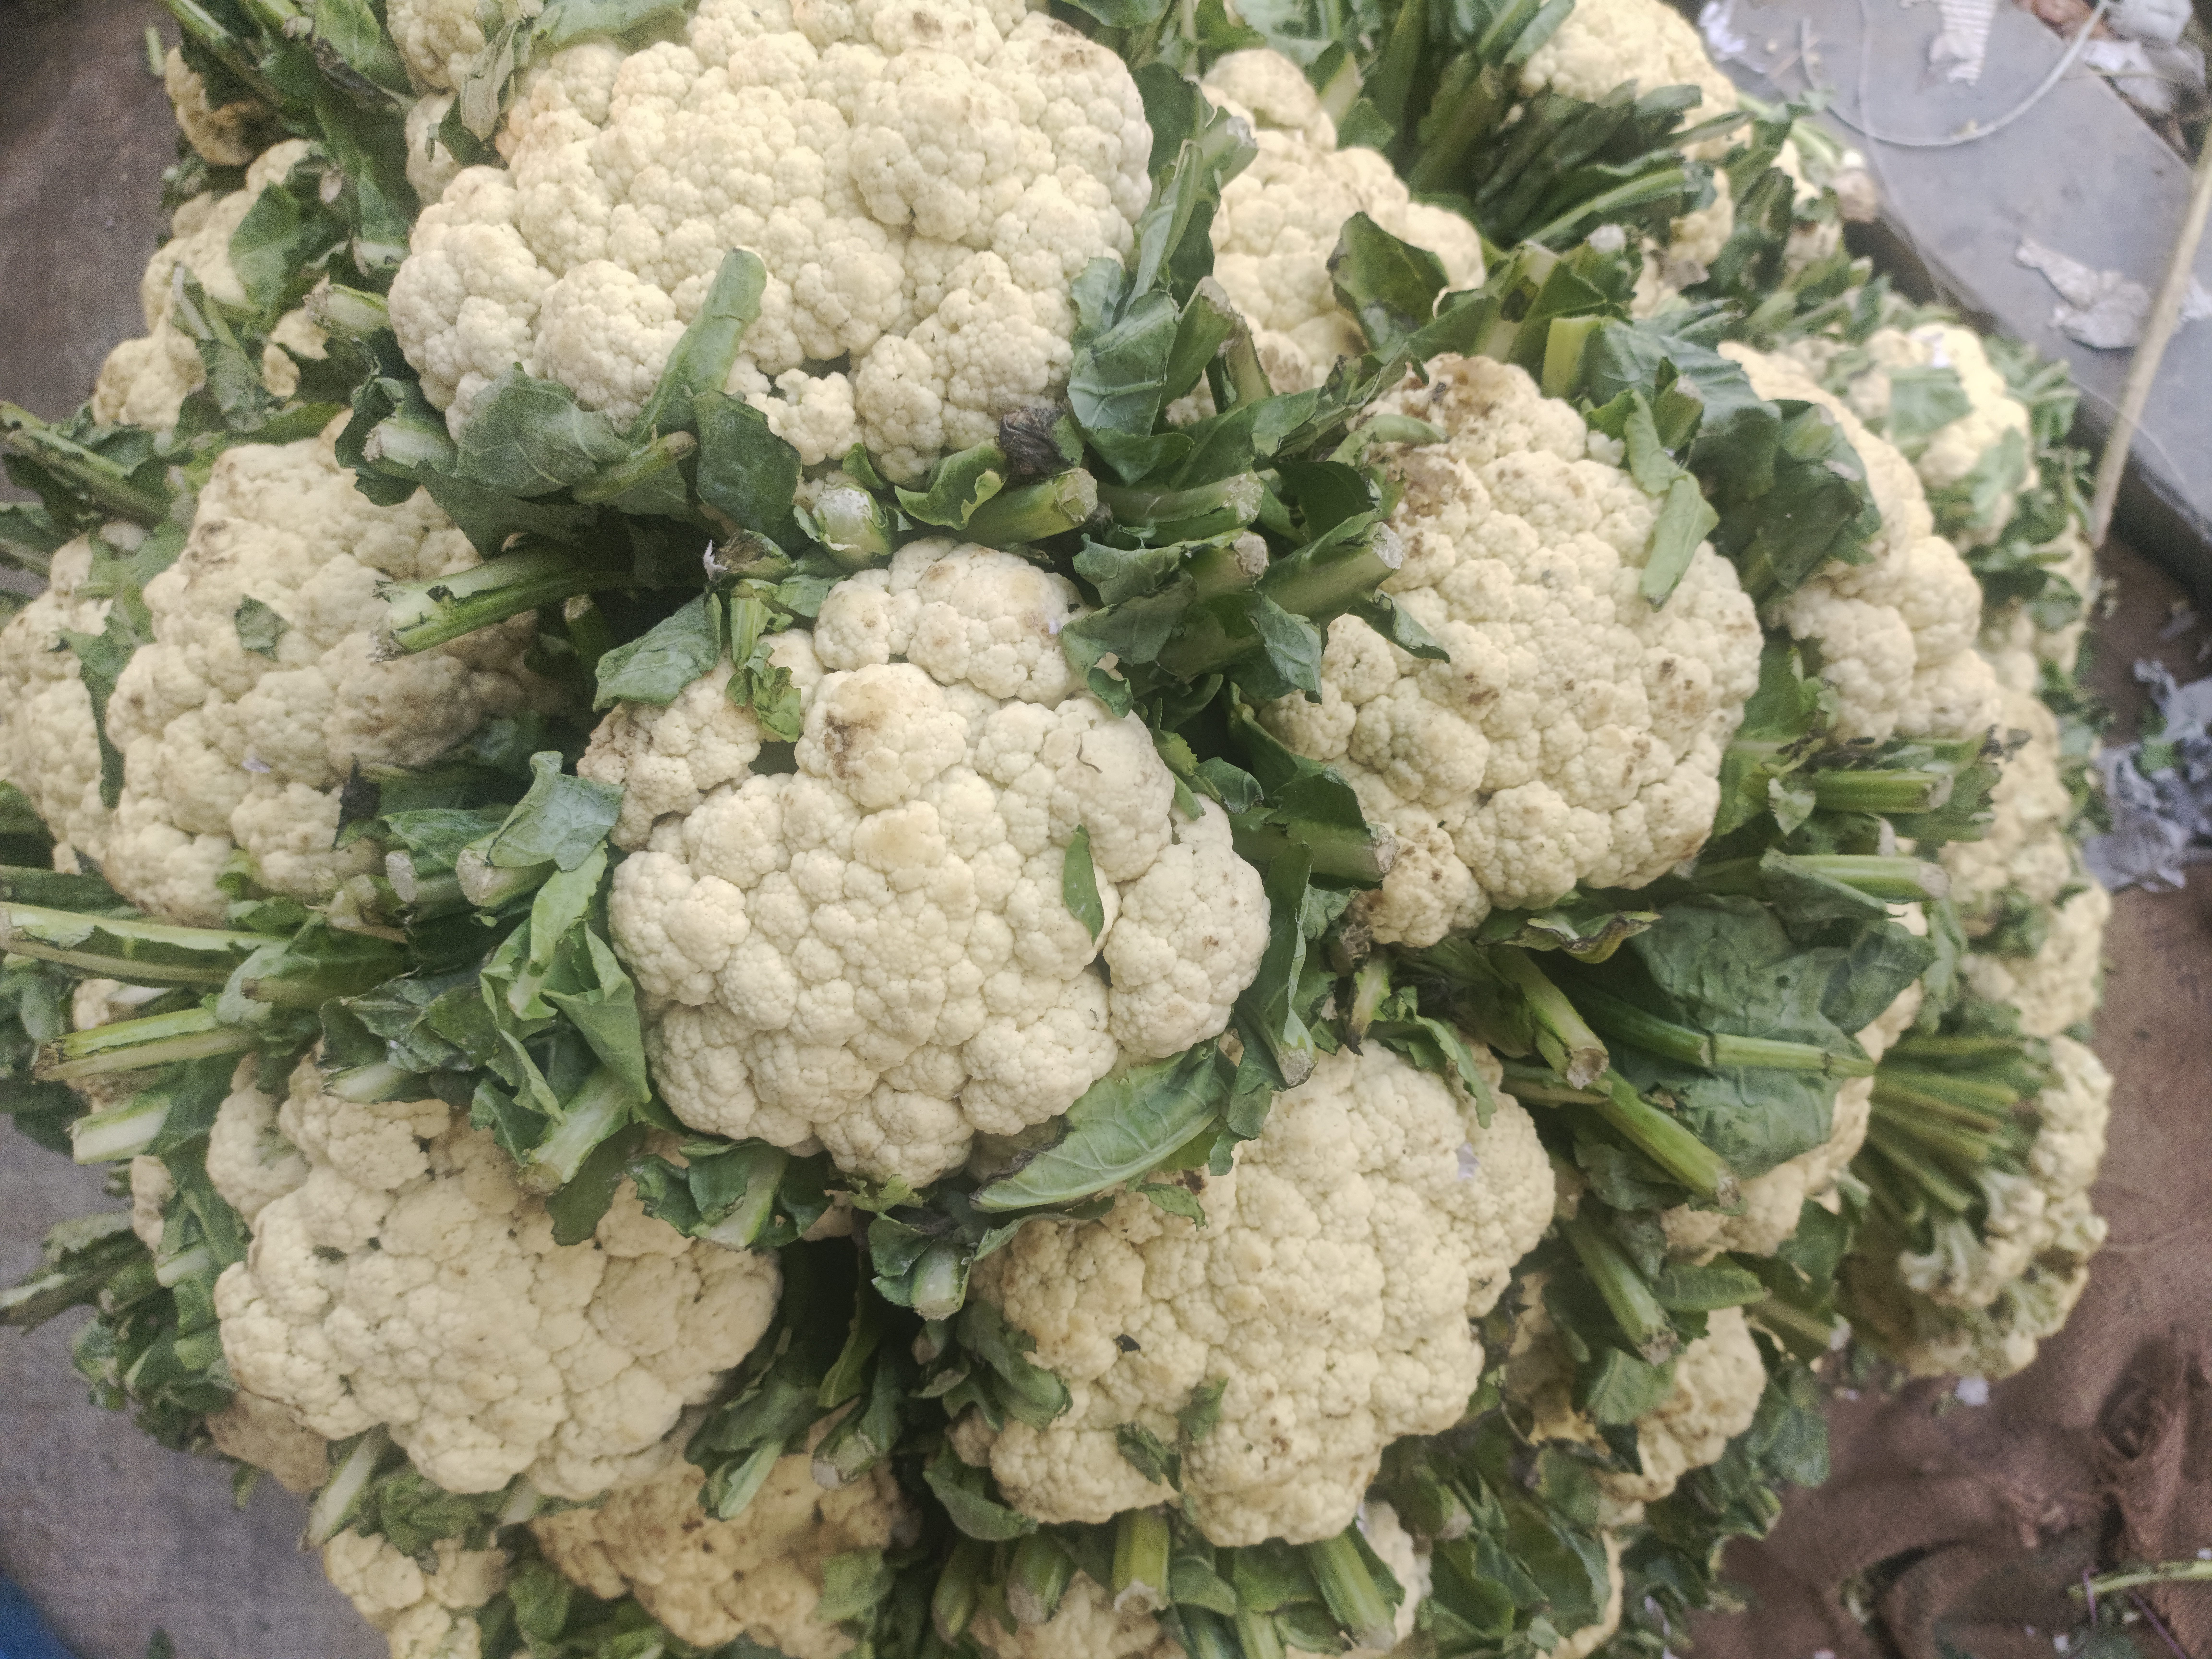
Label: Brassica oleracea